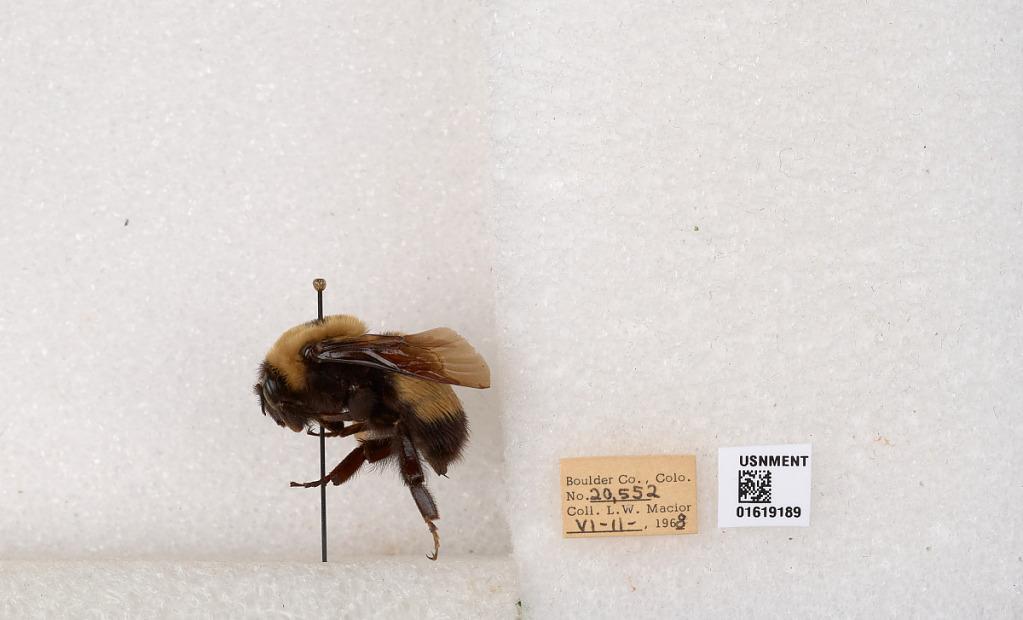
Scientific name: Bombus (Bombus) nevadensis Cresson